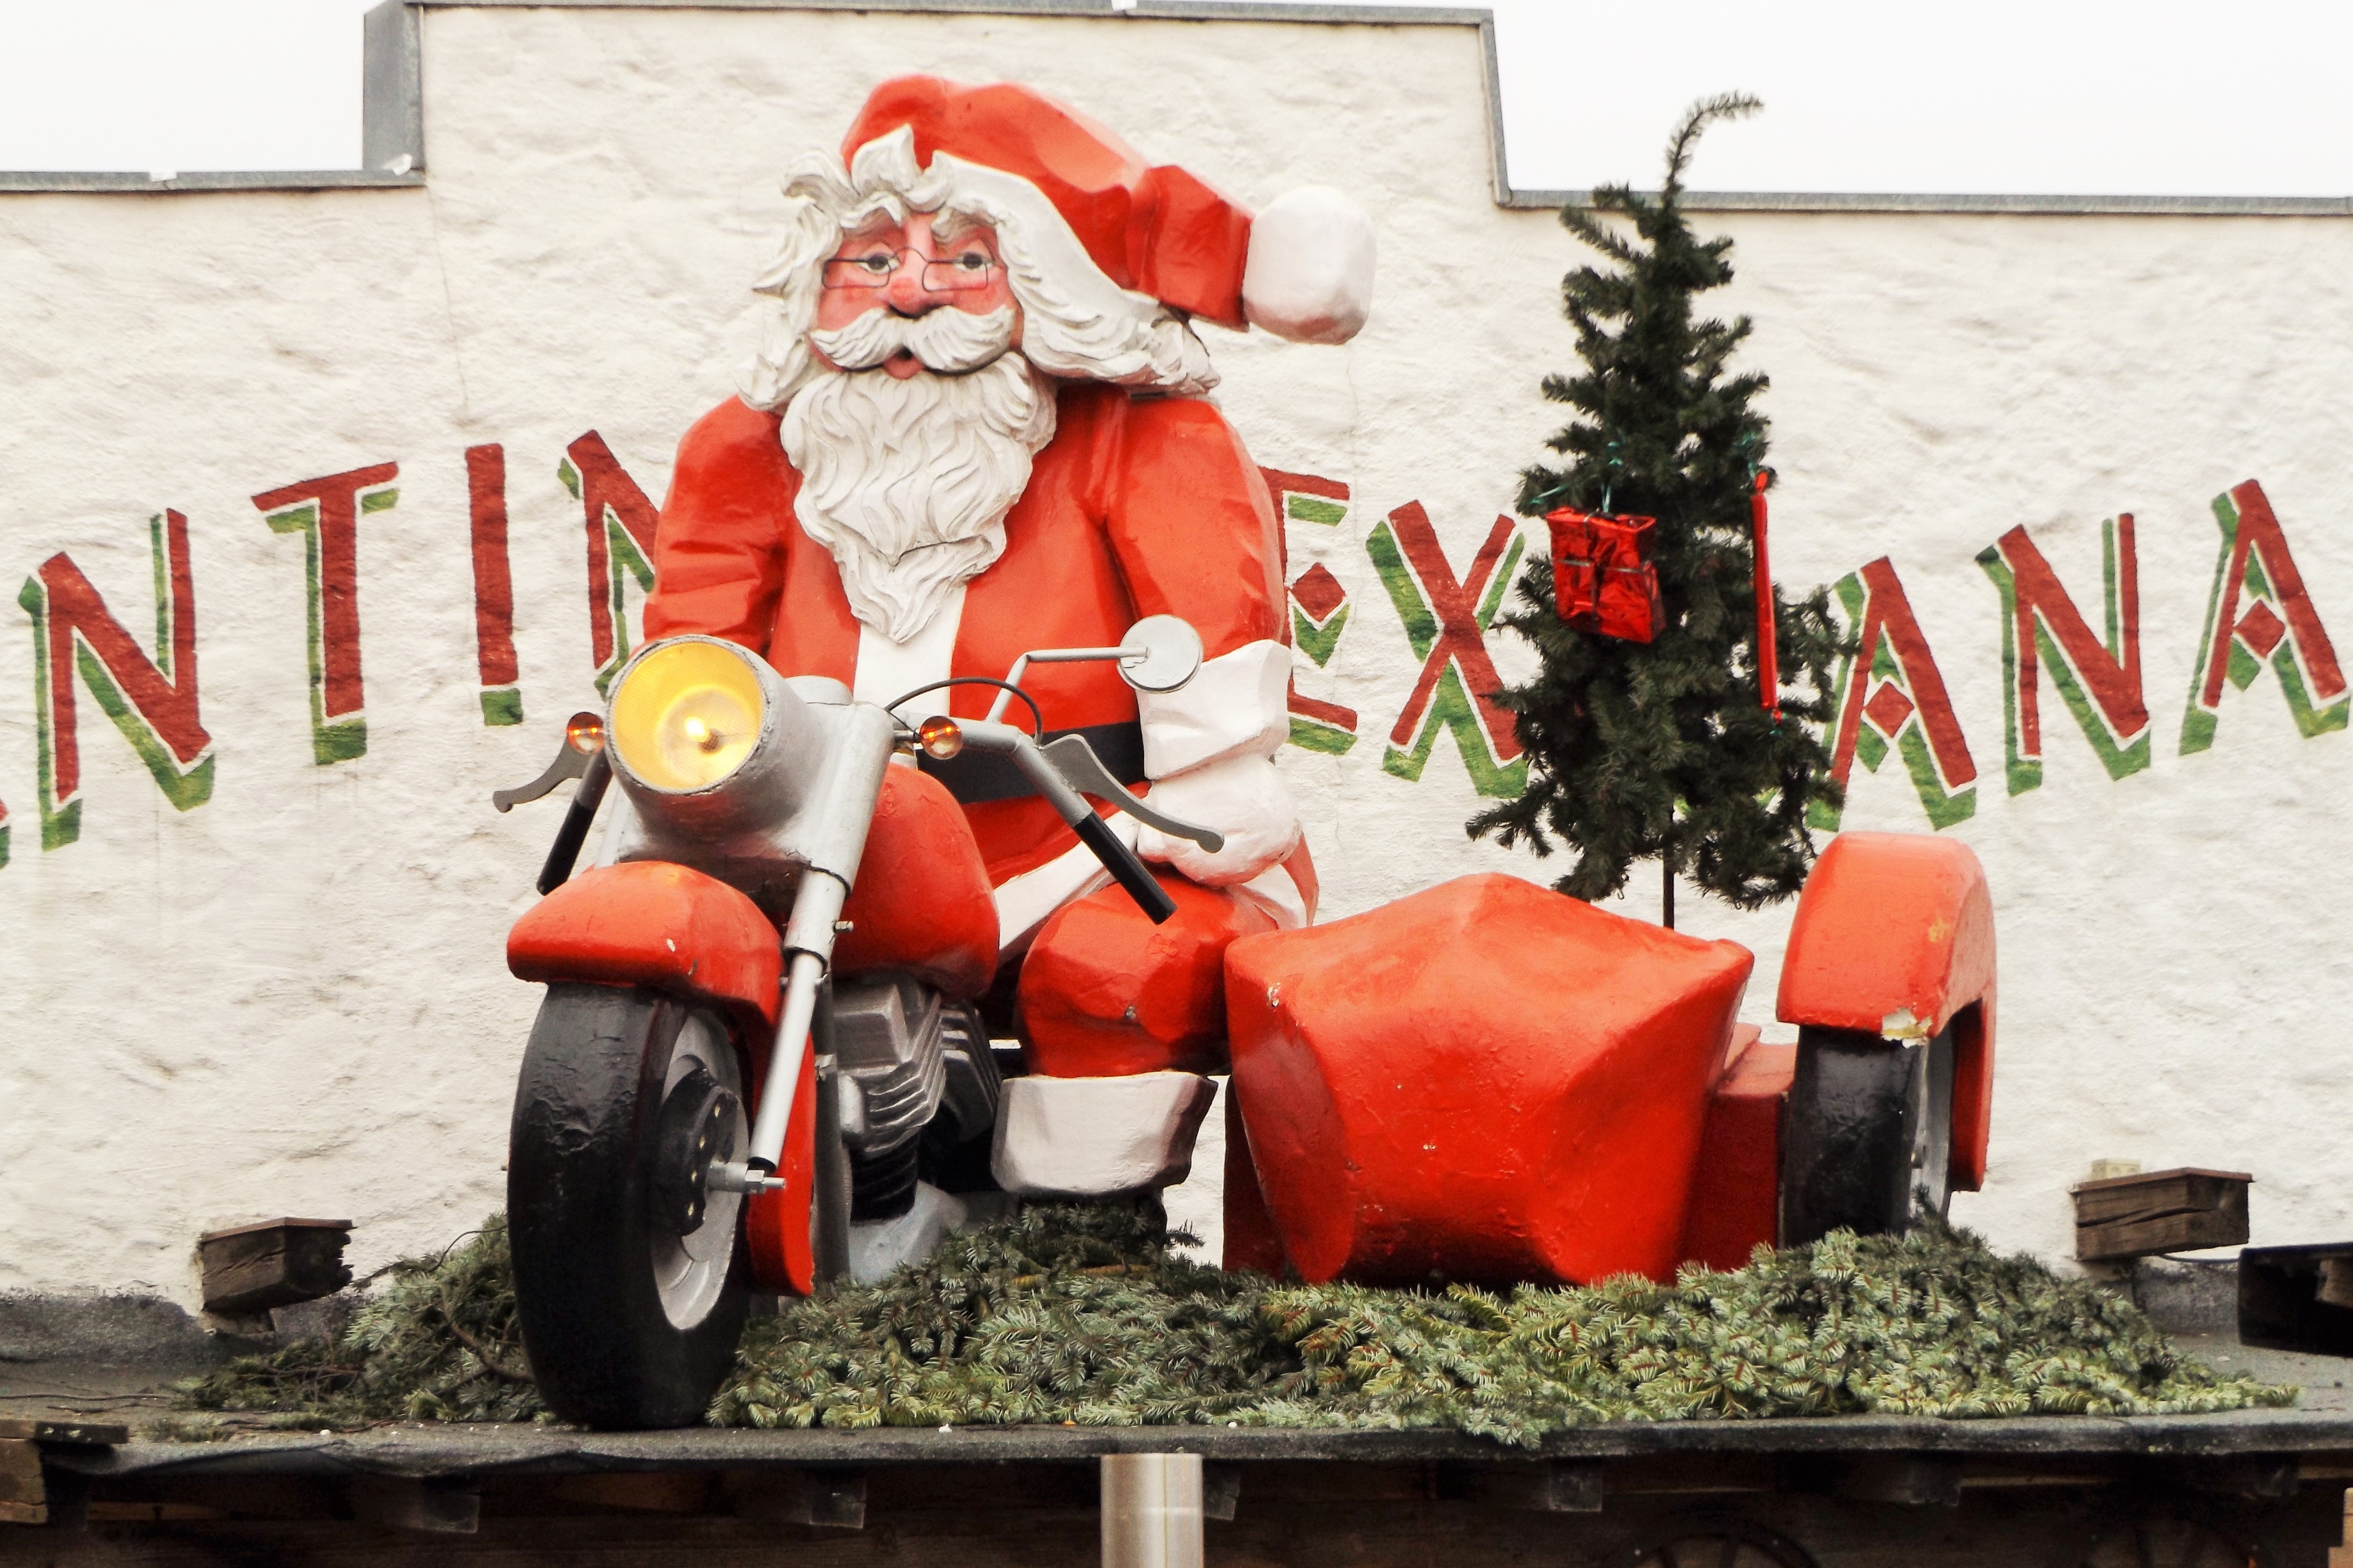
cold, winter, star, red, christmas, advent, christmas decoration, december, xmas, santa claus, give, merry christmas, christmas shopping